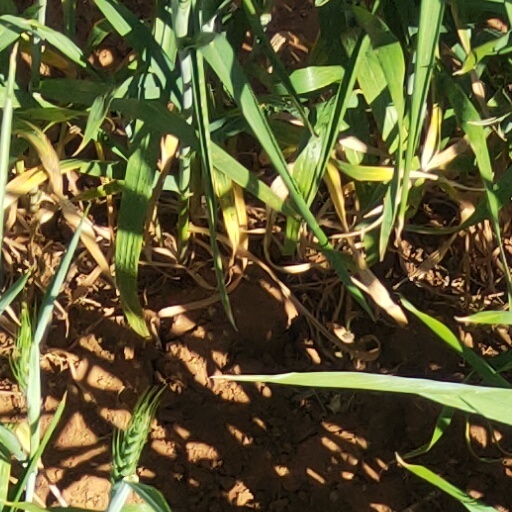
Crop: wheat